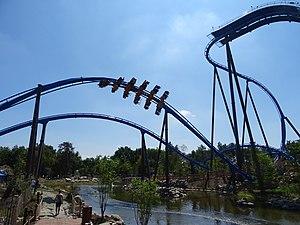
Fenix à Toverland
Attractiepark Rotterdam ouvert au public le 1ᵉʳ mars
Toverland est un parc d'attractions situé à Sevenum, dans la Province de Limbourg, aux Pays-Bas.